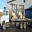
Label: truck